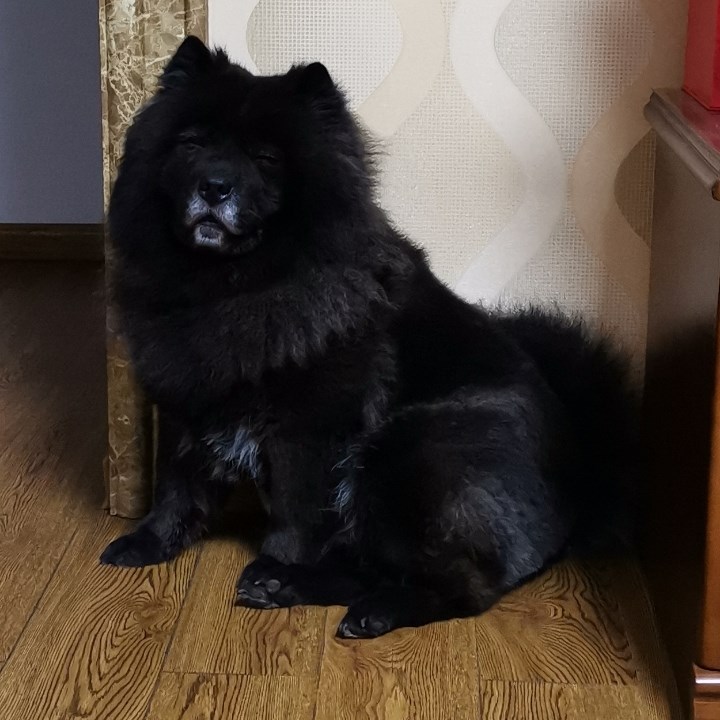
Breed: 2192-n000088-Samoyed